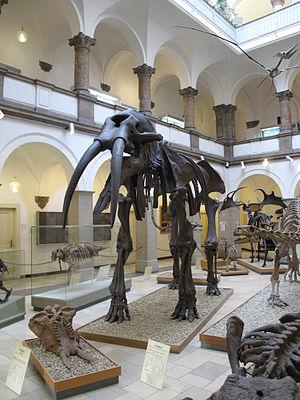
Le Paläontologische Museum de Munich présente au public des pièces de la Bayerischen Staatssammlung für Paläontologie und Geologie; il est situé au 10 Richard-Wagner-Straße à proximité de la Königsplatz.